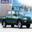
Label: pickup_truck